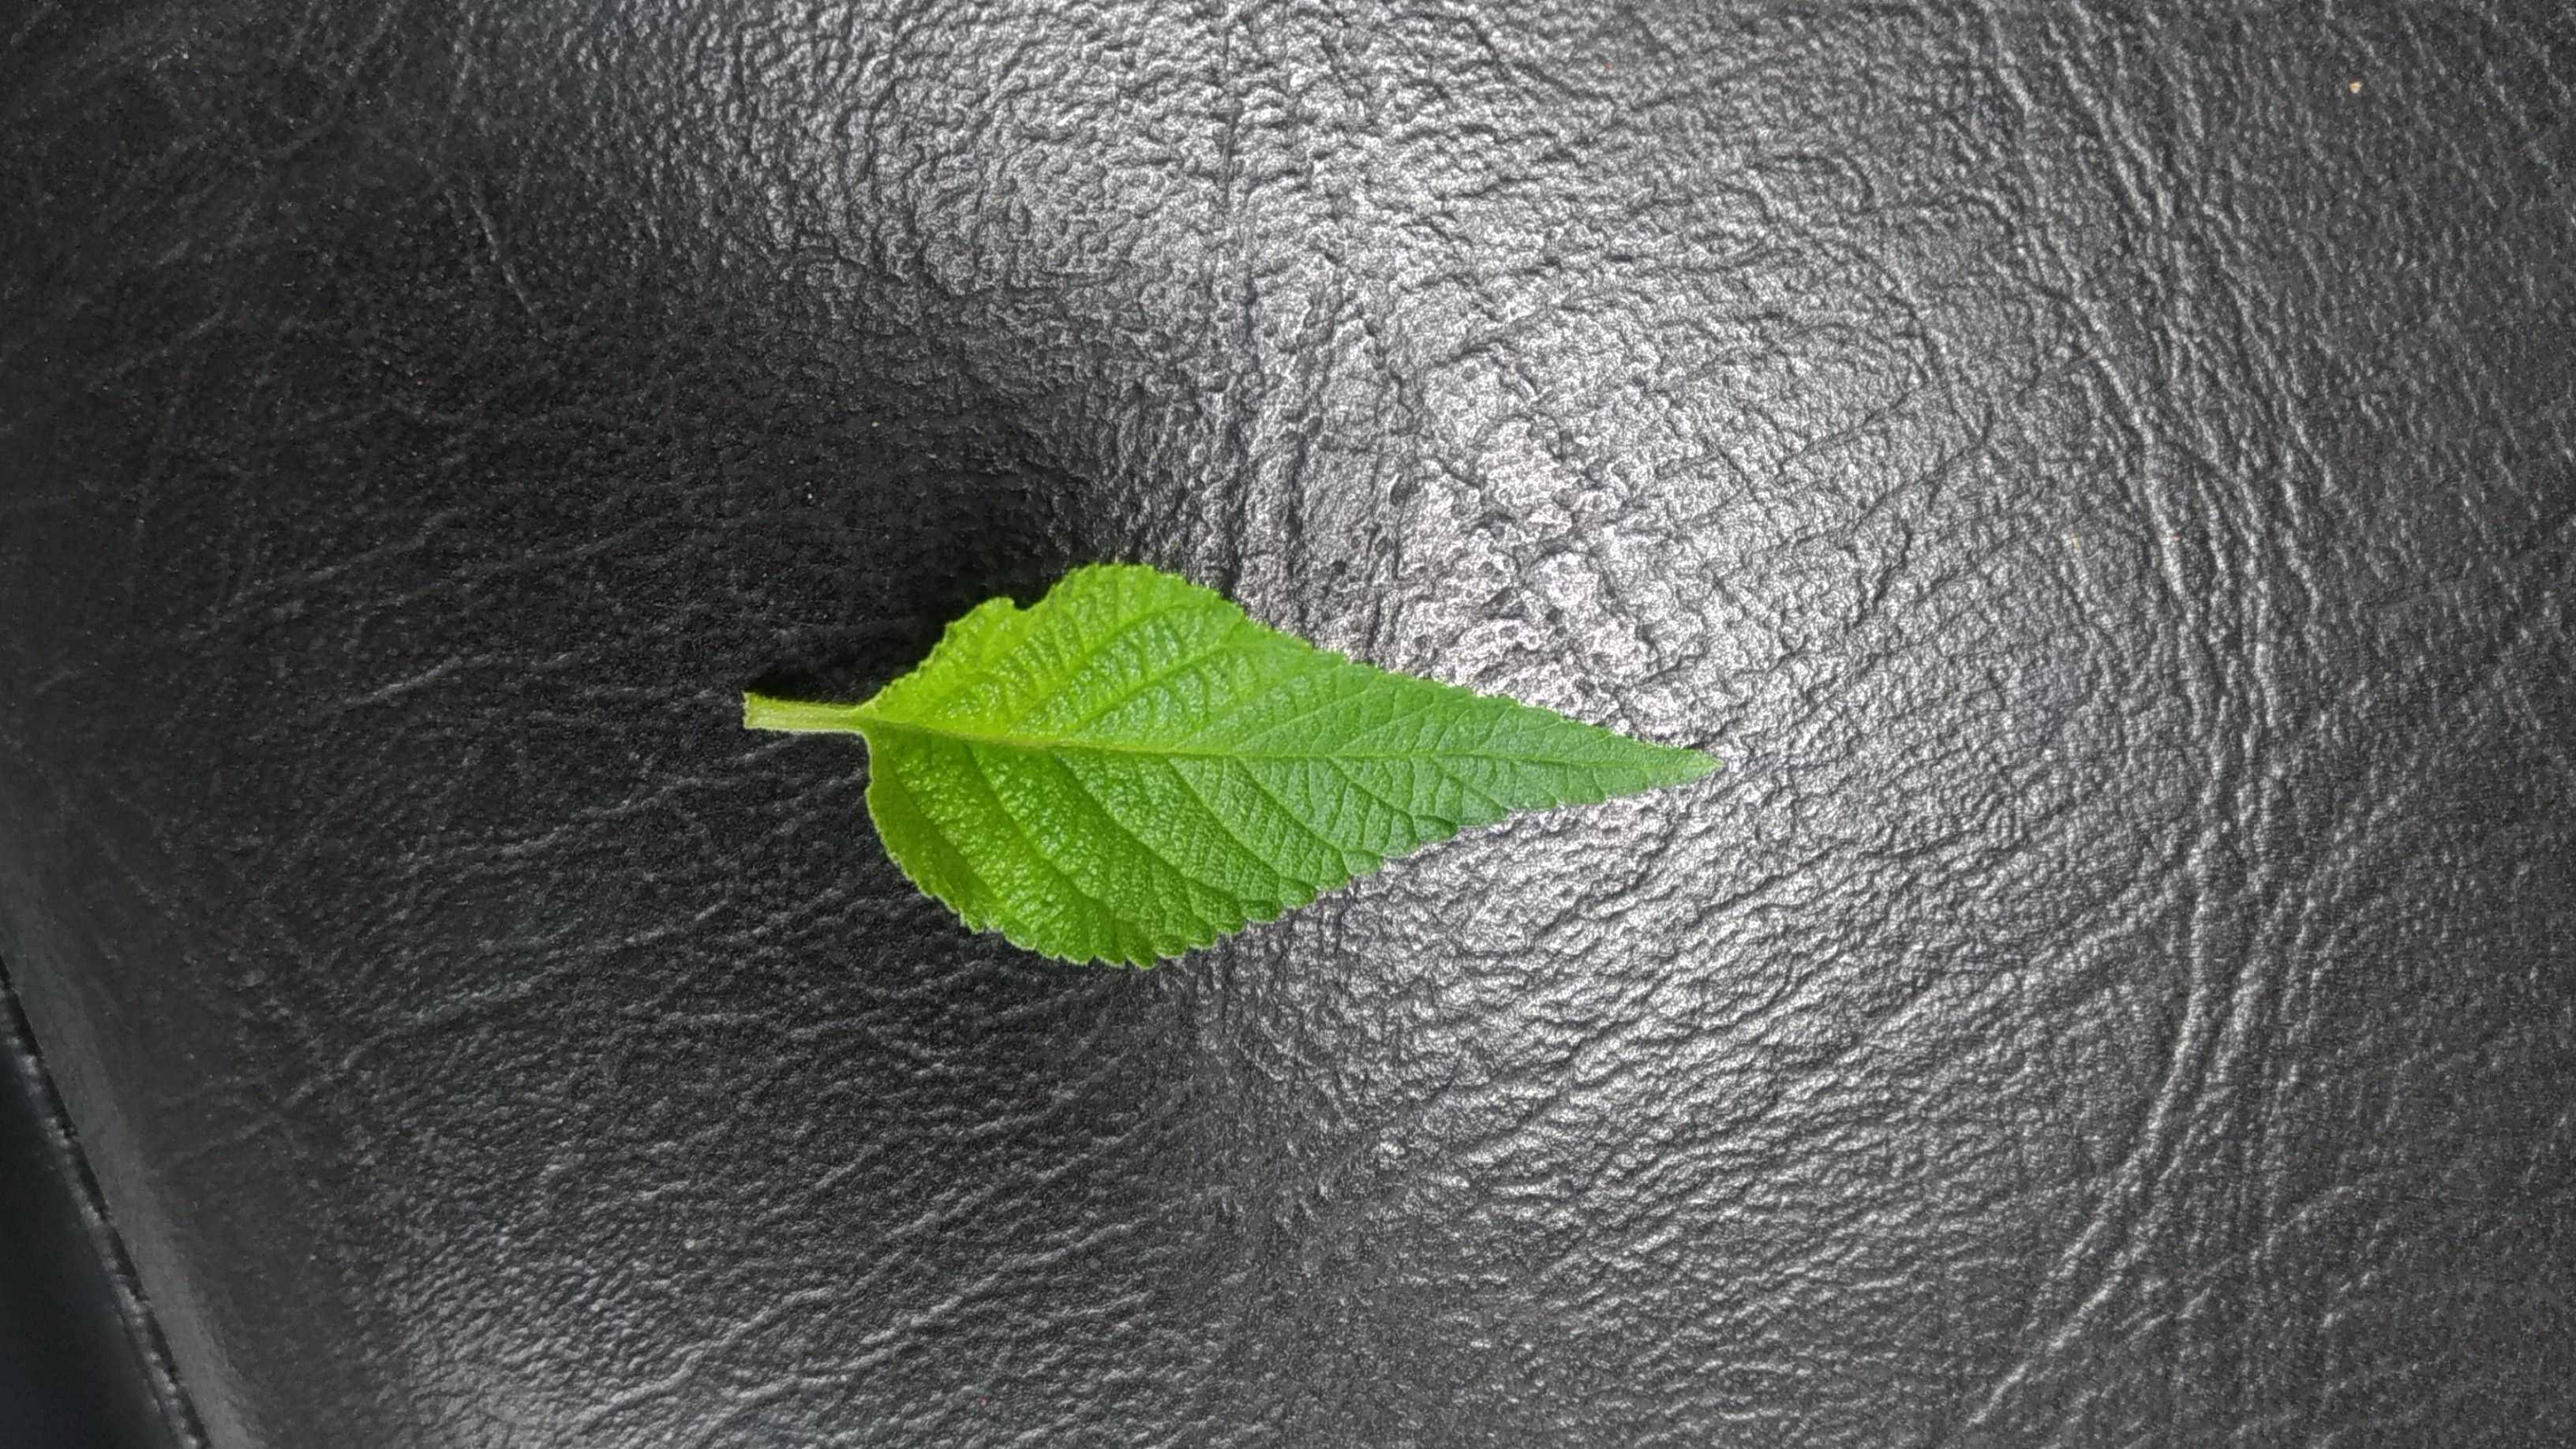
Plant: Lantana